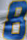
Number: 8